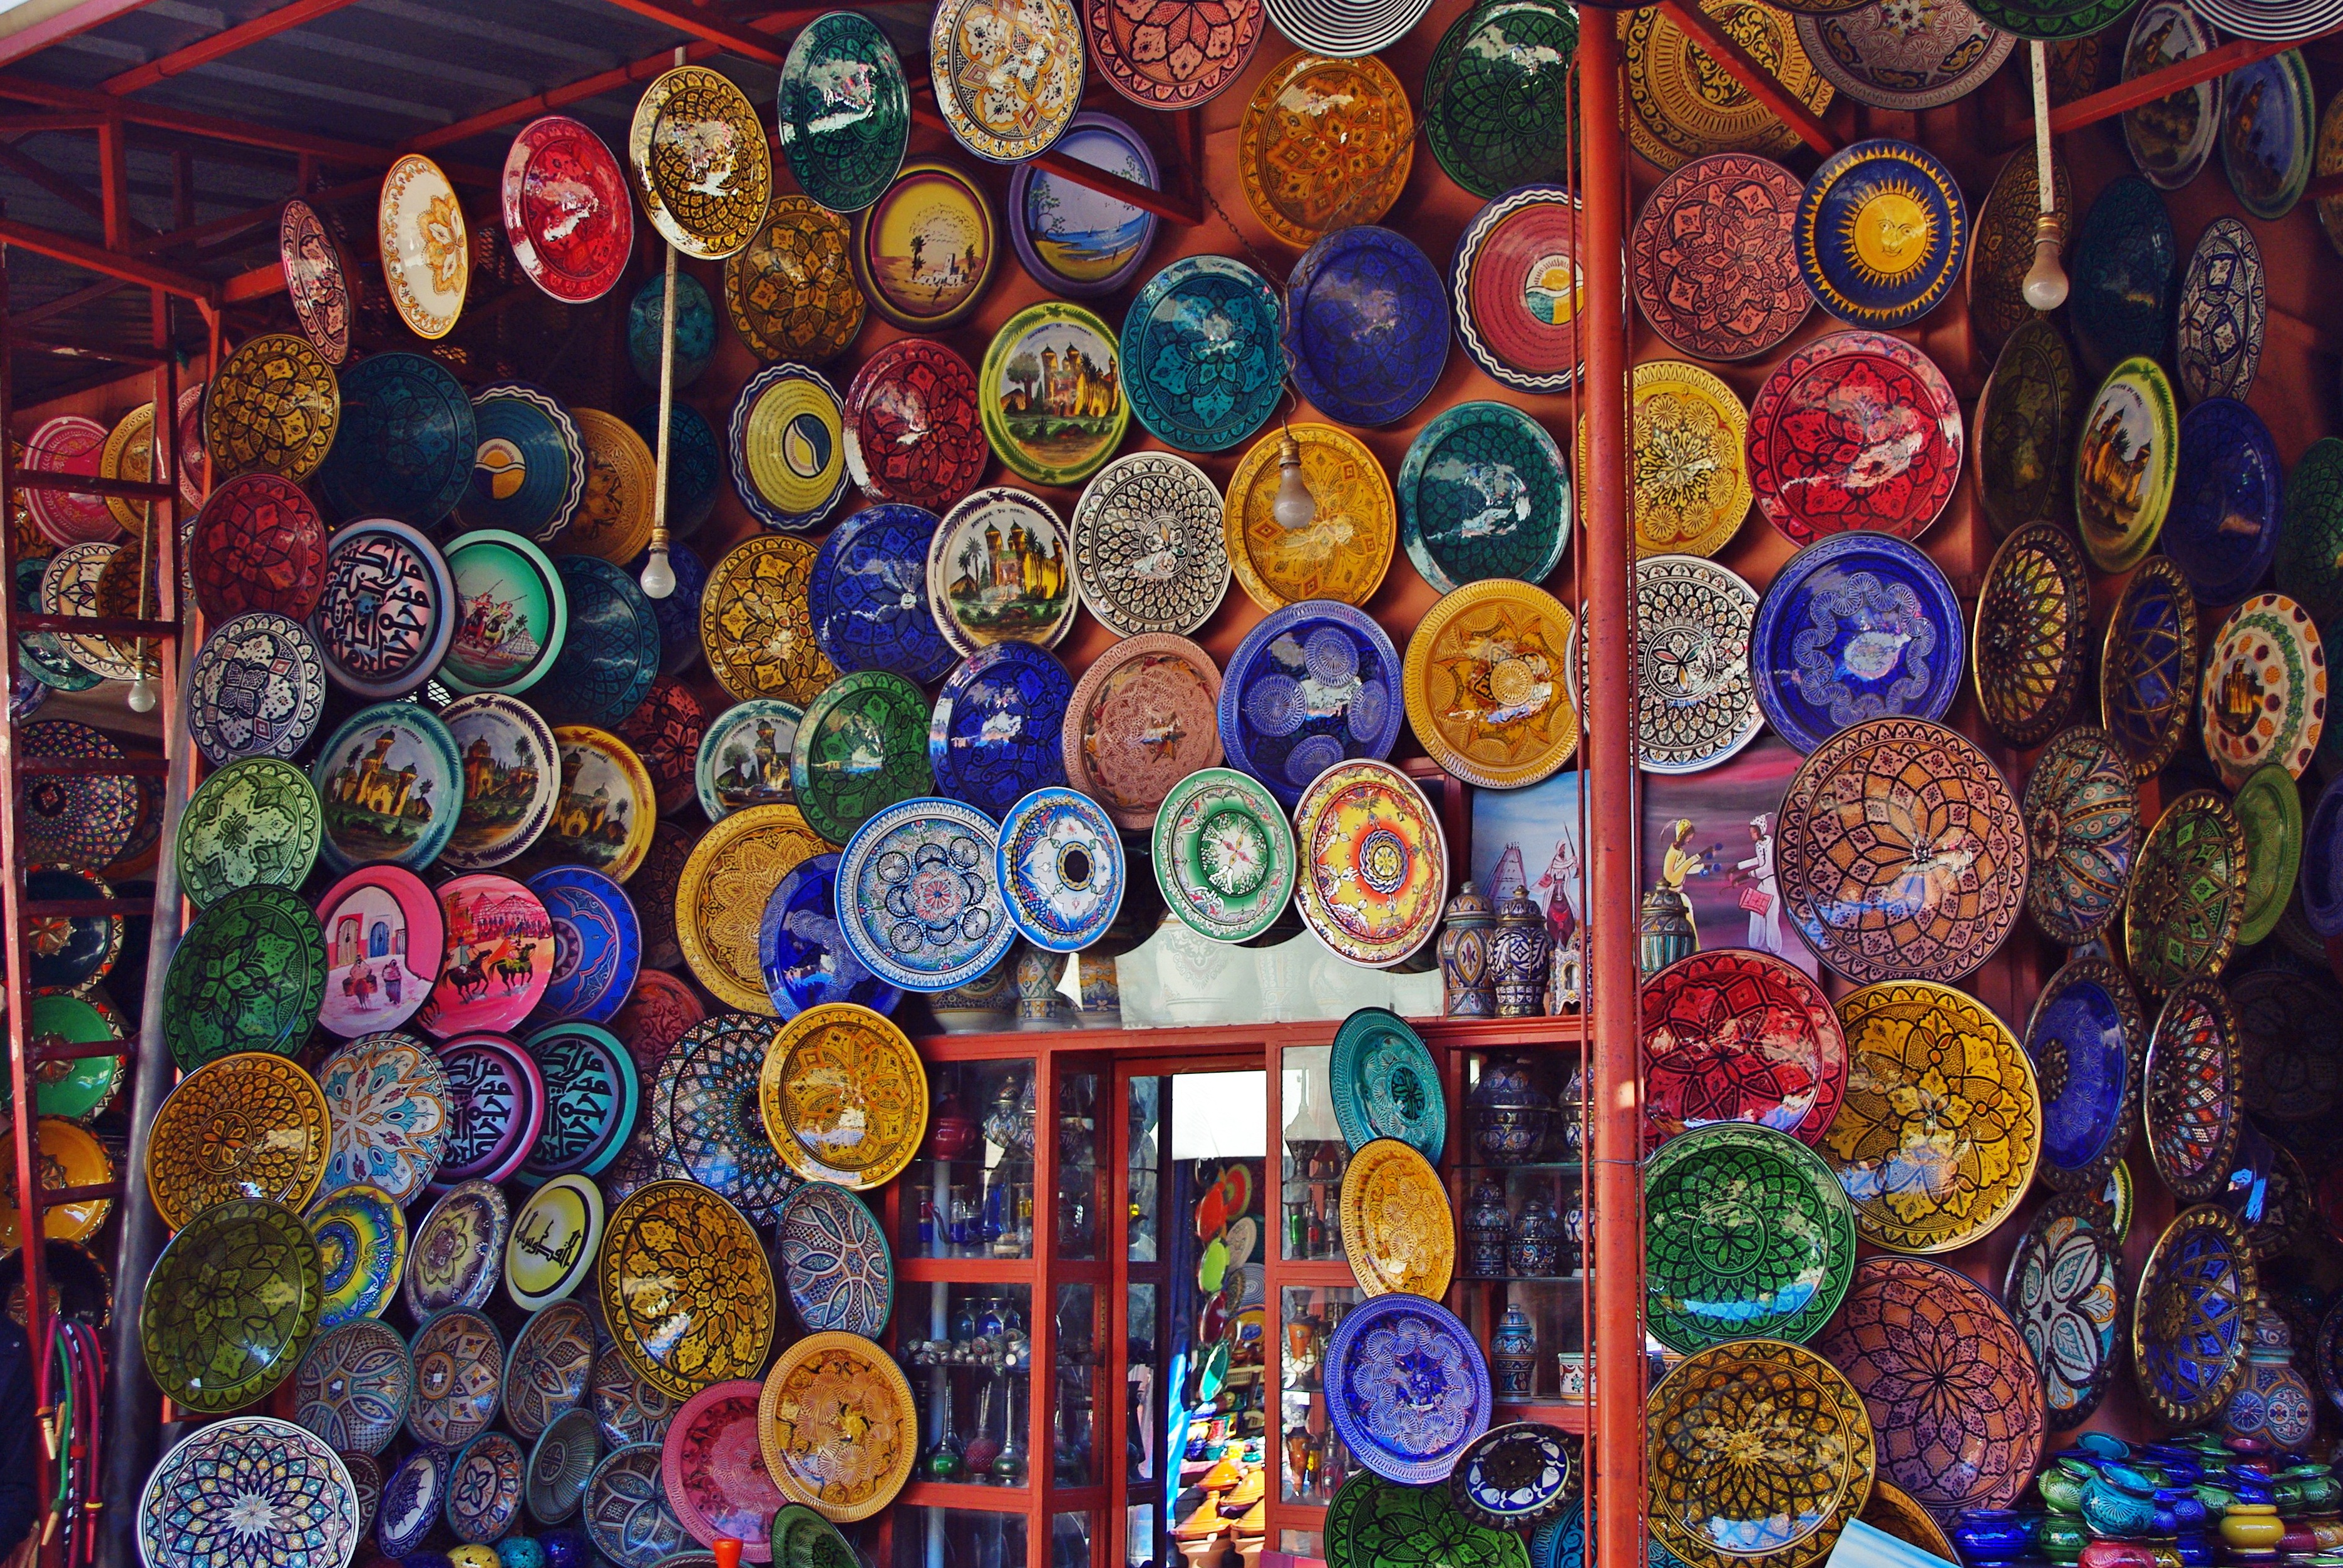
window, glass, city, color, ceramic, bazaar, market, painting, public space, art, display, dishes, marrakech, morocco, plates, souk, human settlement